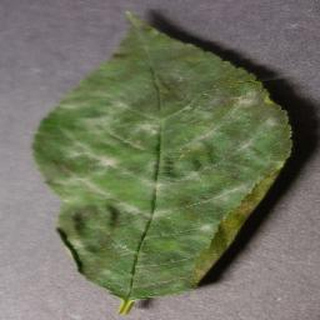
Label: cherry_powdery_mildew